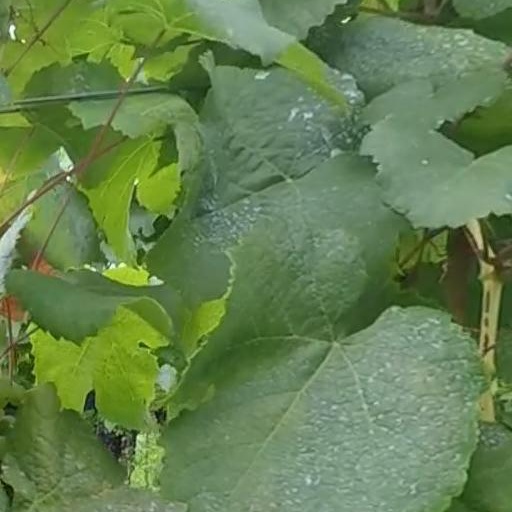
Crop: grape